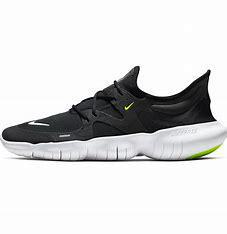
Brand: Nike
Model: Free RN 5